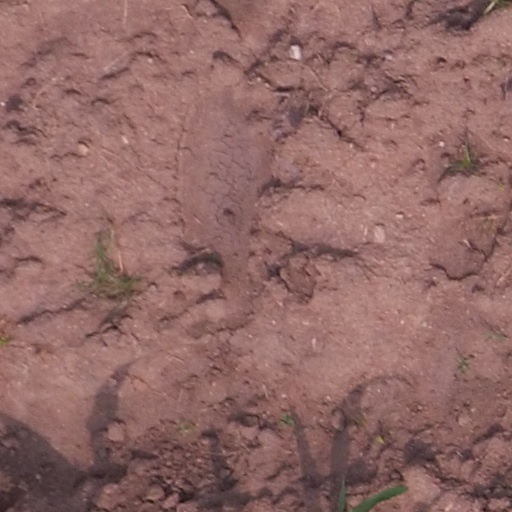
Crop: maize; corn